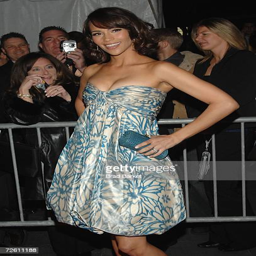
actor attends the world premiere